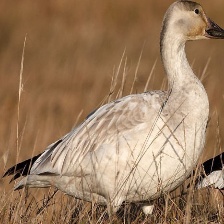
Species: SNOW GOOSE
Scientific name: ANSER CAERULESCENS
ImageNet parent category: goose